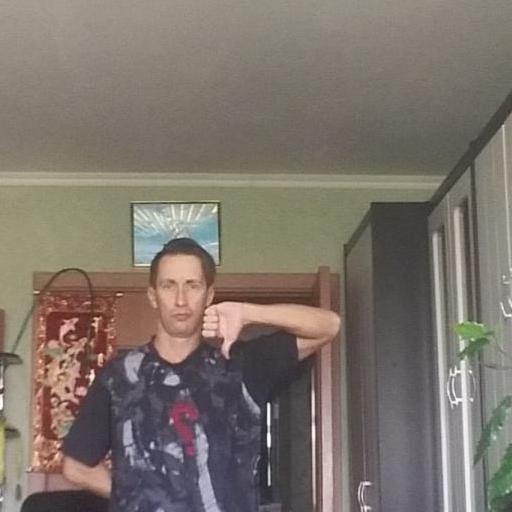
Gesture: dislike